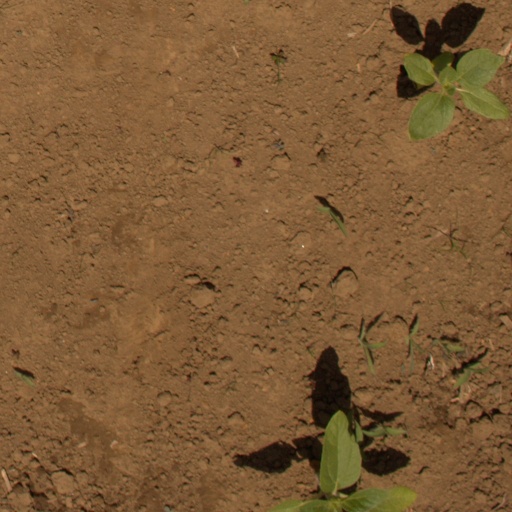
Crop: Jerusalem artichoke